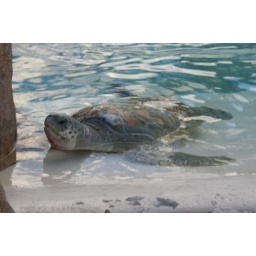
A sea turtle rests on the sand in the Turtle Beach exhibit in Sea World, in San Diego, California.